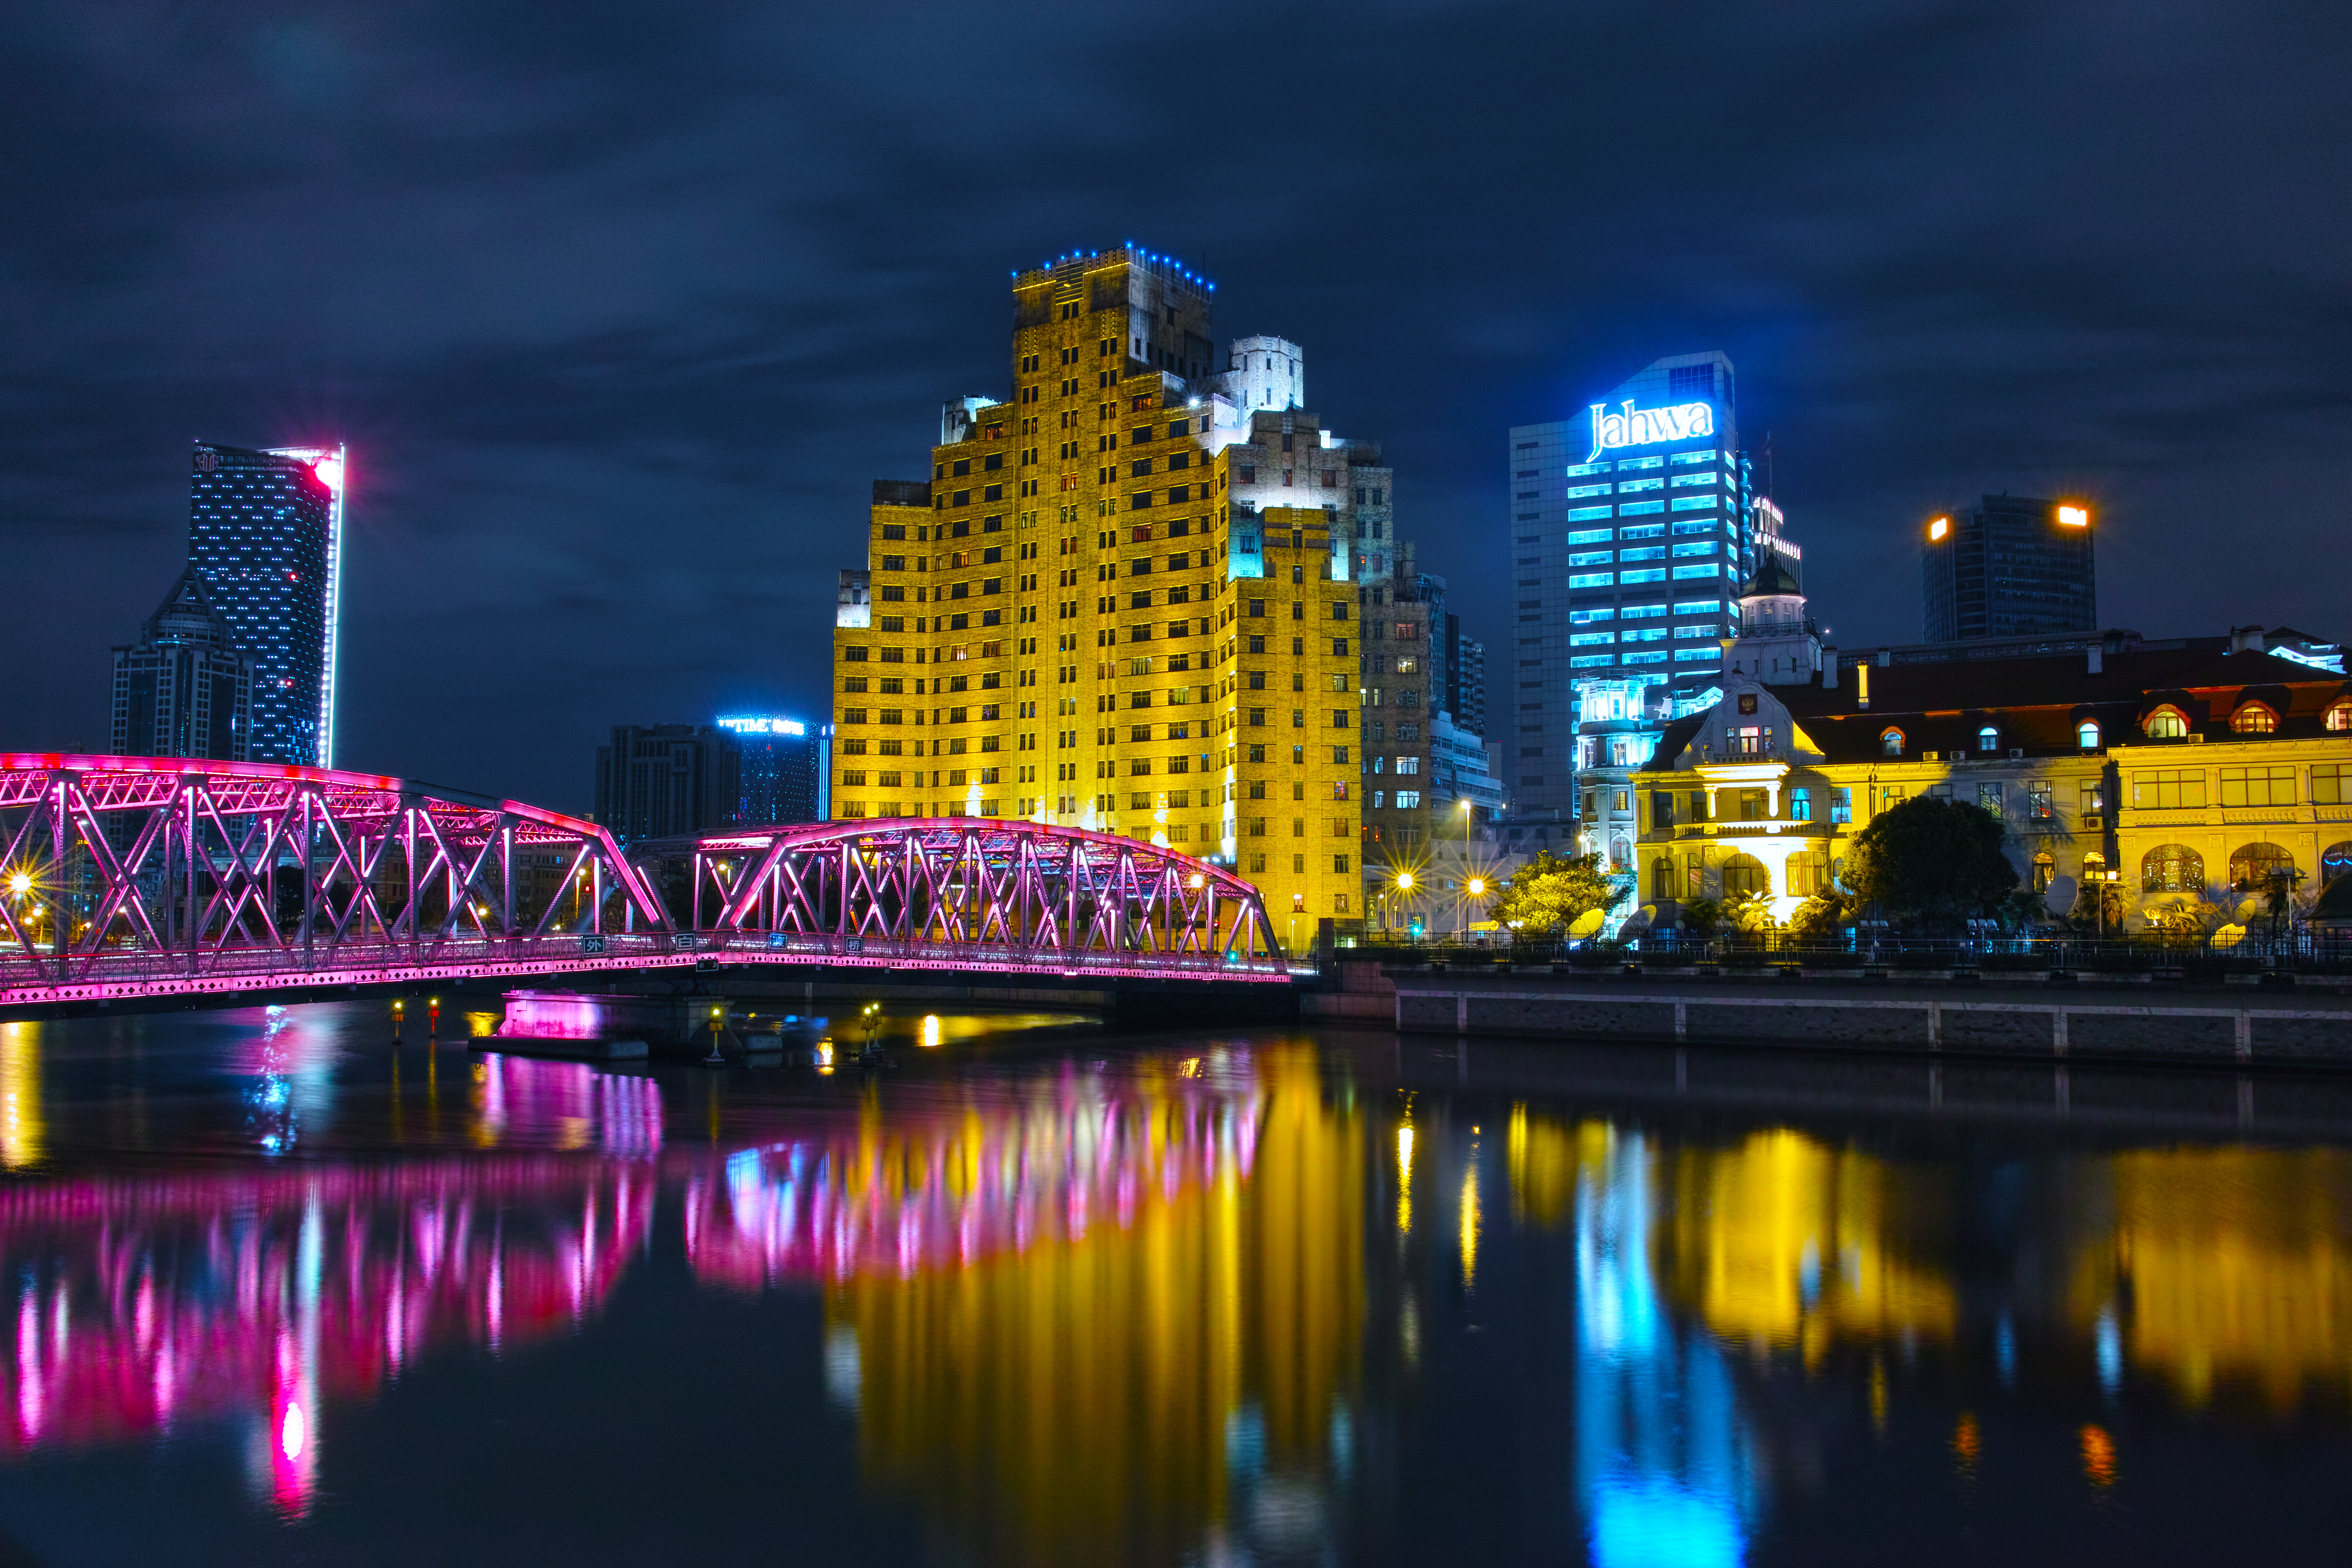
water, horizon, light, architecture, sky, bridge, skyline, night, city, skyscraper, urban, river, cityscape, downtown, travel, dusk, evening, reflection, landmark, business, waterfront, modern, illuminated, outdoors, skyscrapers, buildings, metropolis, urban area, geographical feature, human settlement, metropolitan area